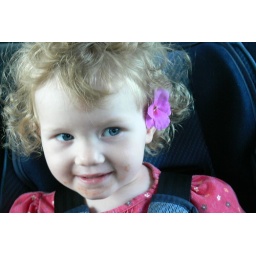
the girl with the flower in her hair